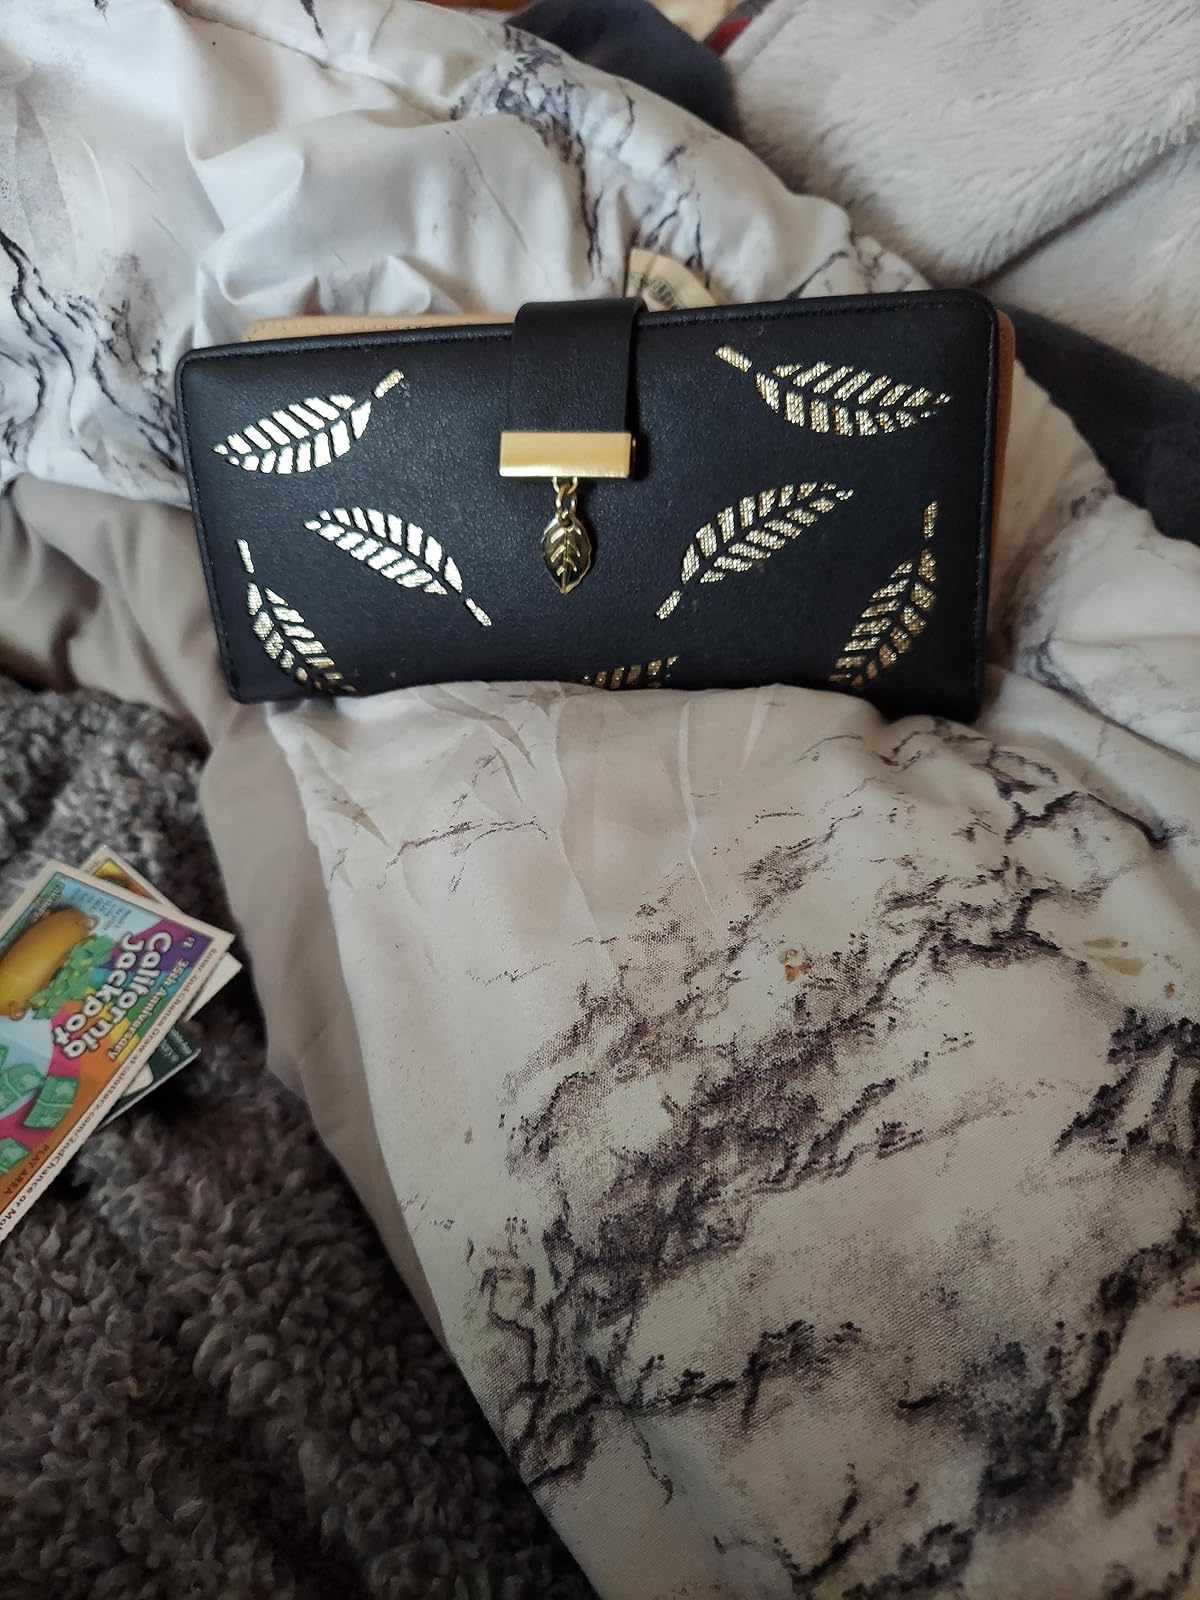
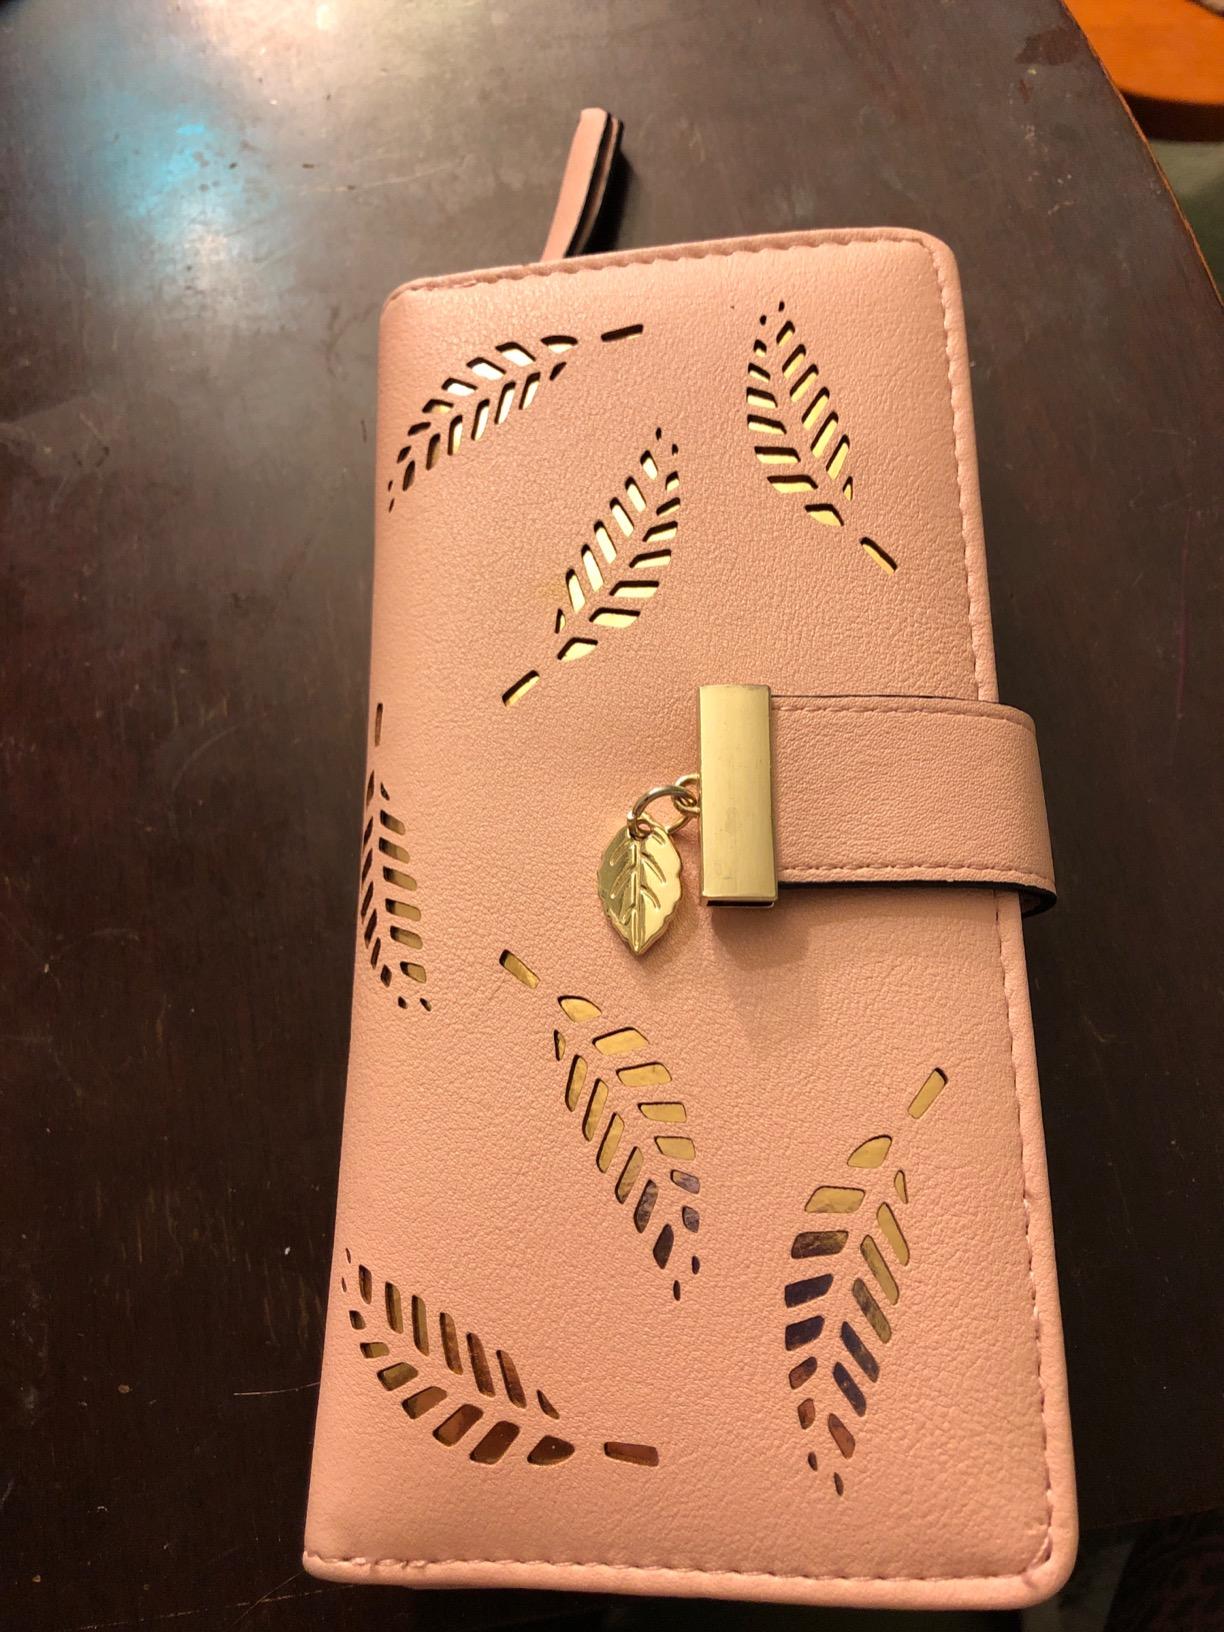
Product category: accessories_handbag
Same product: no